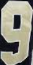
Number: 9